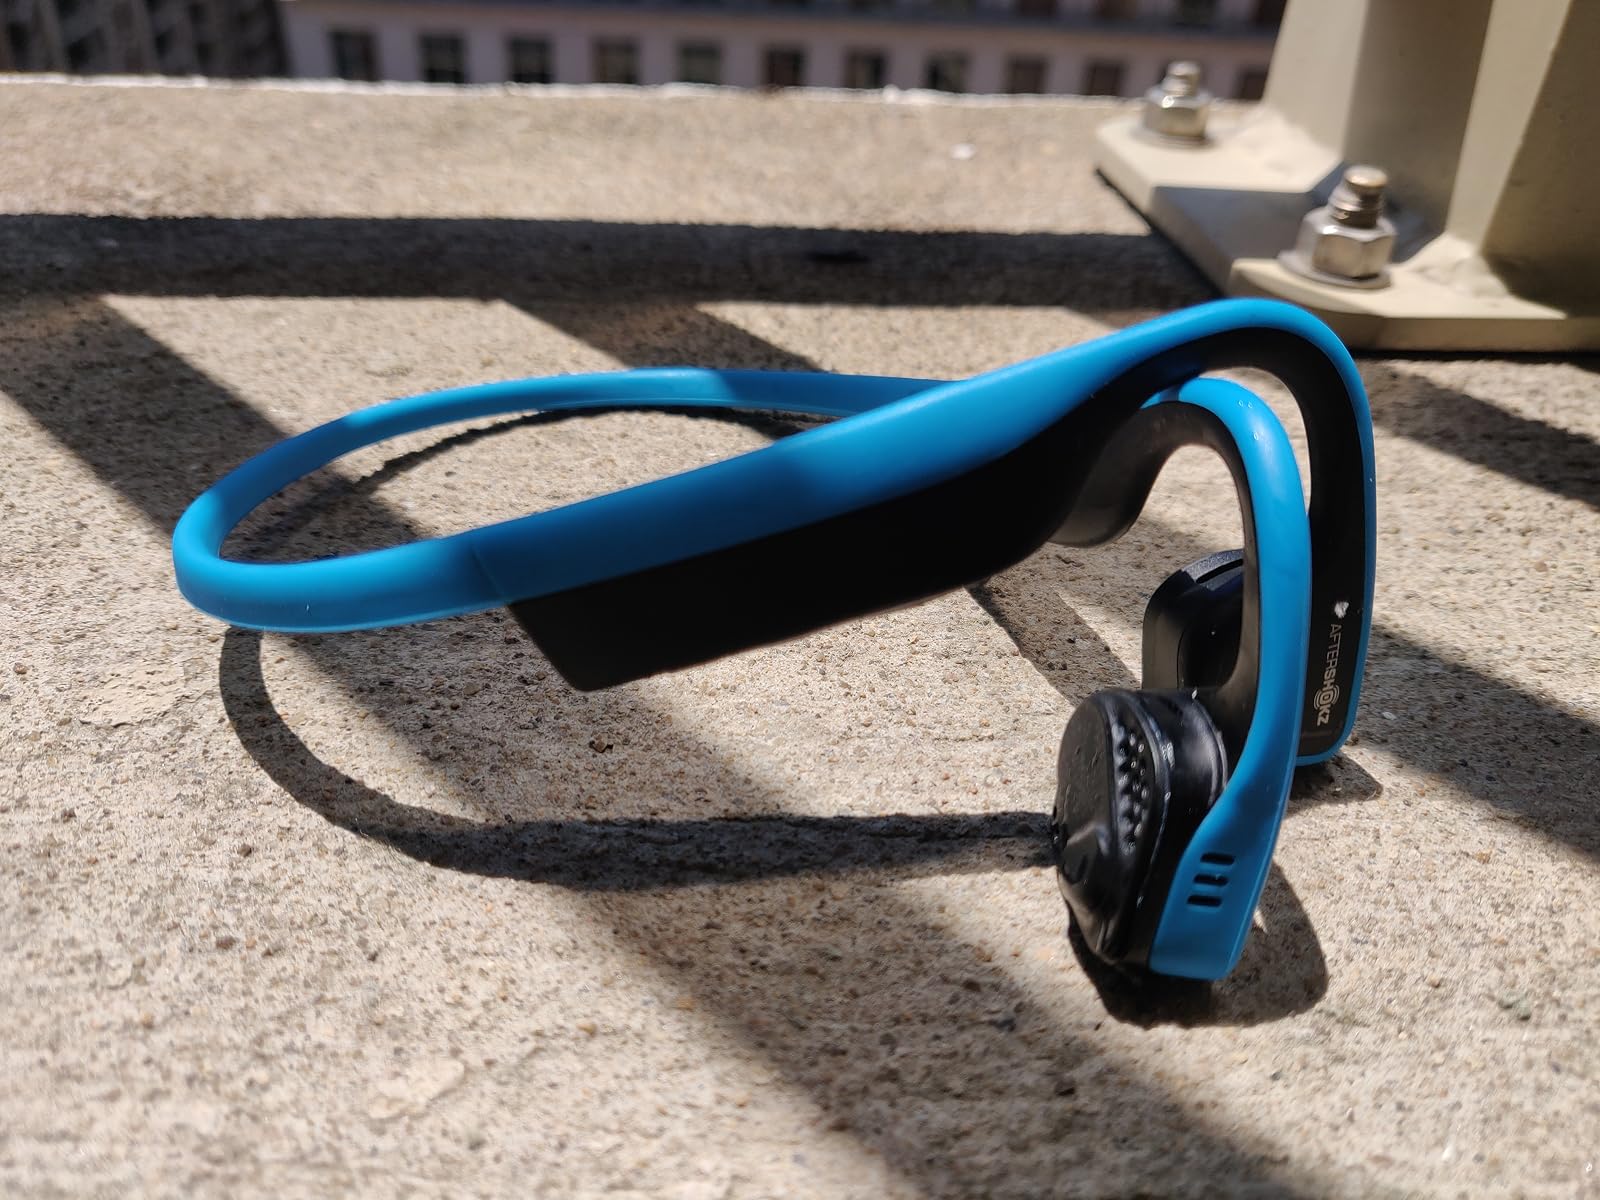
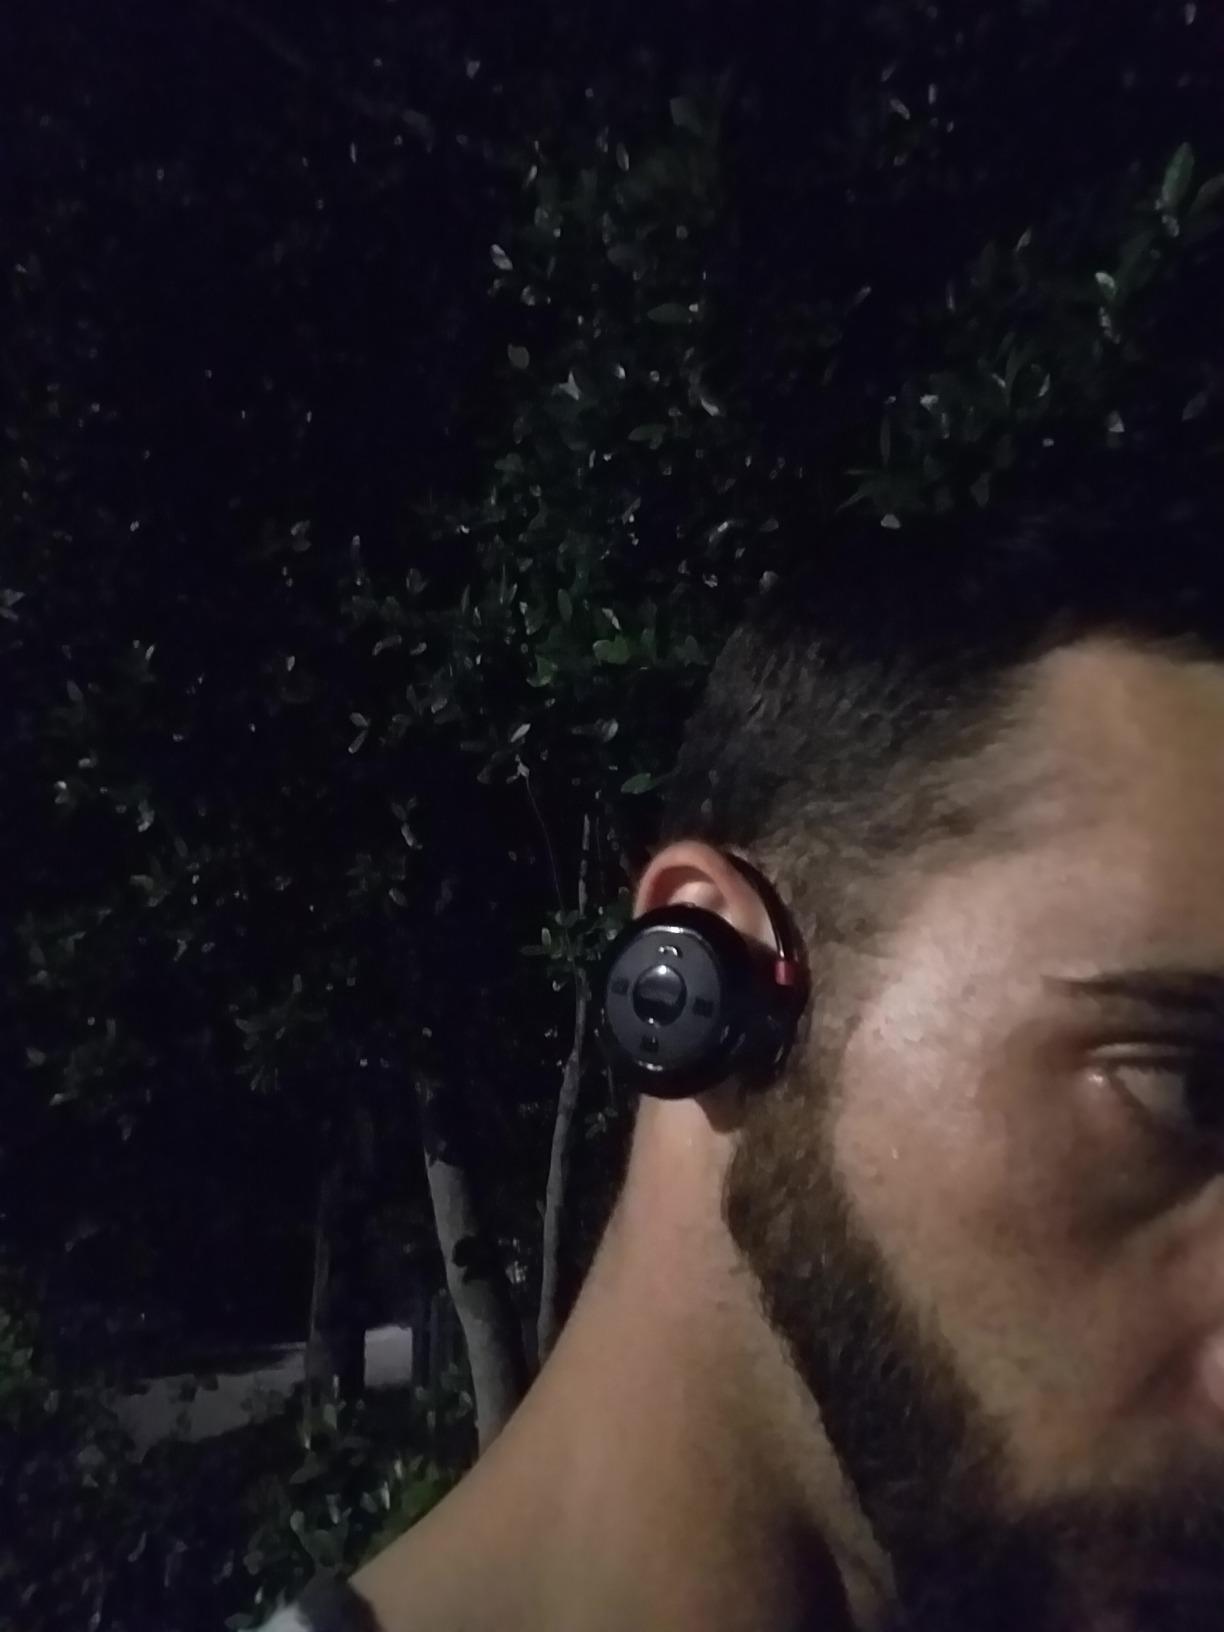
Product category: headphones
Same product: no